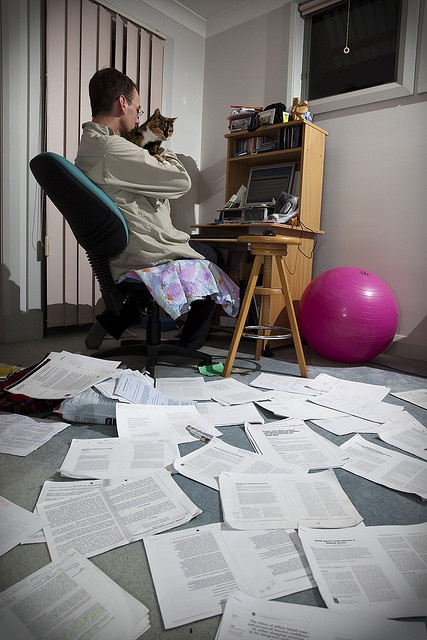
A man and his cat sit at a messy desk, surrounded by manuscript pages.
A man at his desk surrounded by papers, holds his cat
a woman and her cat sit at her computer desk
A man that is sitting down with a cat.
A man holding his cat in a room with papers spread out across the floor.